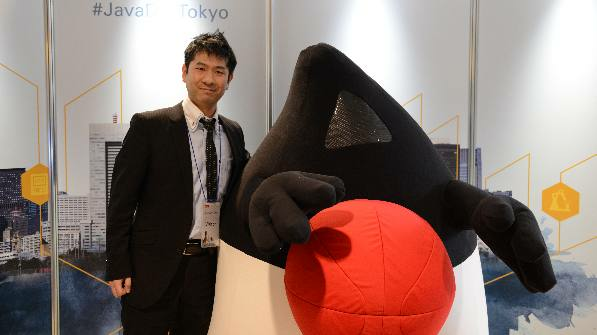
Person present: Yes